Dov Ber of Mezeritch

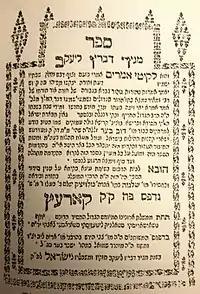
Title page of "Maggid Devarav L'Yaakov" (Korets, 1781 edition).

Dov Ber ben Avraham of Mezeritch (died December 4, 1772 O.S.), also known as the "Maggid of Mezeritch" or "Mezeritcher Maggid", was a disciple of Rabbi Israel ben Eliezer (the Baal Shem Tov), the founder of Hasidic Judaism, and was chosen as his successor to lead the early movement. Dov Ber is regarded as the first systematic exponent of the mystical philosophy underlying the teachings of the Baal Shem Tov, and through his teaching and leadership, the main architect of the movement.